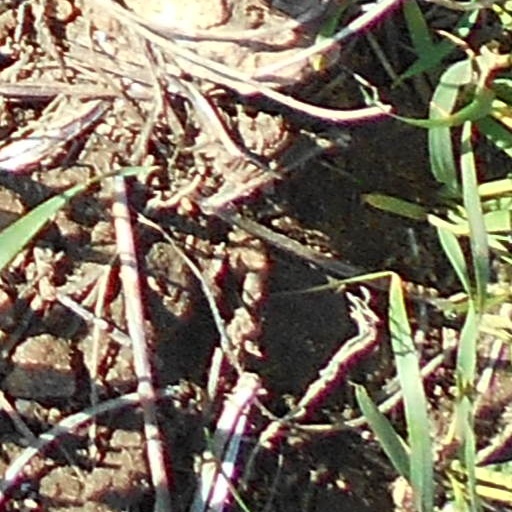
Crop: wheat